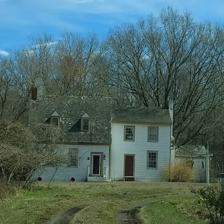
Building: Beaudley
Country: United States of America
Year built: 1795
Historic house in Maryland United States historic place Beaudley U.S. National Register of Historic Places Show map of Maryland Show map of the United States Location 3955 Jesterville Road (MD 334), Tyaskin, Maryland Coordinates 38°18′13″N 75°52′10″W / 38.30361°N 75.86944°W / 38.30361; -75.86944 Area 5.8 acres (2.3 ha) Built 1795 ( 1795 ) Architectural style Federal NRHP reference No. 01001334 Added to NRHP December 7, 2001 Beaudley is a historic home located at Tyaskin , Wicomico County , Maryland , United States .  It was built about 1795, and consists of a 1 + 1 ⁄ 2 -story, side-hall, Flemish bond brick-ended frame house with a gable roof.  A single-story hyphen joins a slightly taller single-story early-19th-century kitchen to the main house. Attached to the house is a two-story, one-room frame addition erected around 1850. Also on the property are several small outbuildings and a Walter family cemetery. Beaudley was listed on the National Register of Historic Places in 2001. References